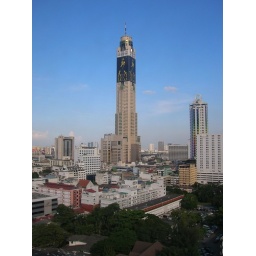
The Johnny Walker building in Bangkok... the sign says DRINK DON'T DRIVE